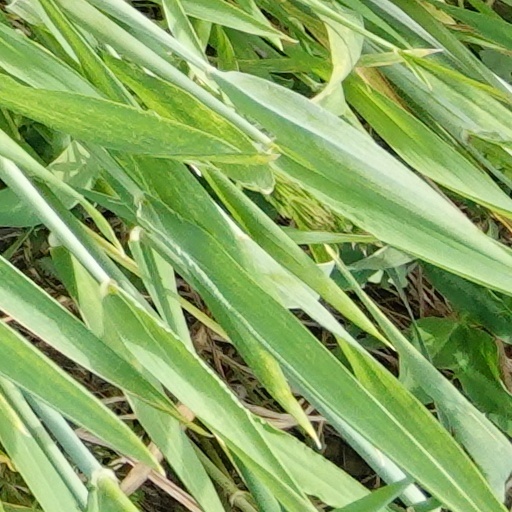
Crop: wheat